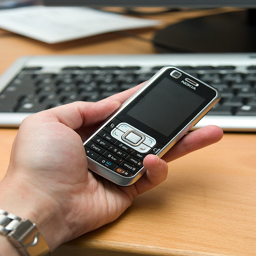
A hand holding a smart phone on top of a computer desk.
An old nokia phone in a person's hand next to a black and silver keyboard on a desk.
A person holds a cell phone that is switched off.
there is a person holding a small cell phone by a desk
A man holding a modern cell phone at a desk.